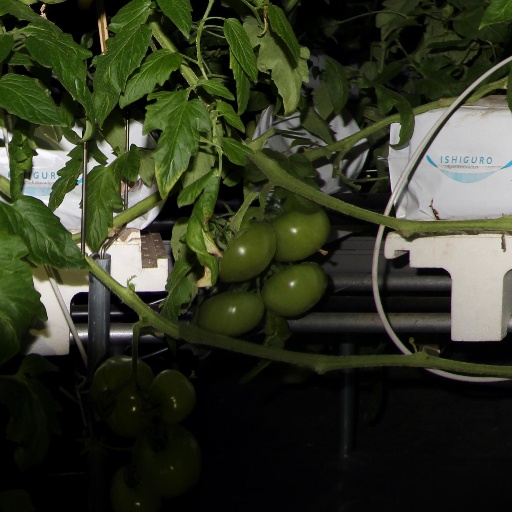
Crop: tomato